Hazratganj

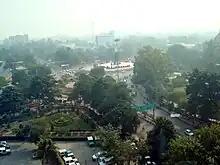
'Parivartan Chowk' in Hazratganj, Lucknow

In 2010, to celebrate 200 years of Hazratganj, the then government started a programme for the makeover of the area. The original makeover plan designed by the country's noted architect, Nasir Munjee, several years ago served as the basis for the final plan, that entailed an expense of Rs 30 crore (300 million).